Elias M. Stein

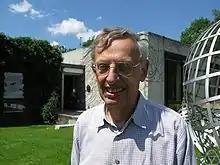
Stein in 2008

Elias Menachem Stein (January 13, 1931 – December 23, 2018) was an American mathematician who was a leading figure in the field of harmonic analysis. He was the Albert Baldwin Dod Professor of Mathematics, Emeritus, at Princeton University, where he was a faculty member from 1963 until his death in 2018.